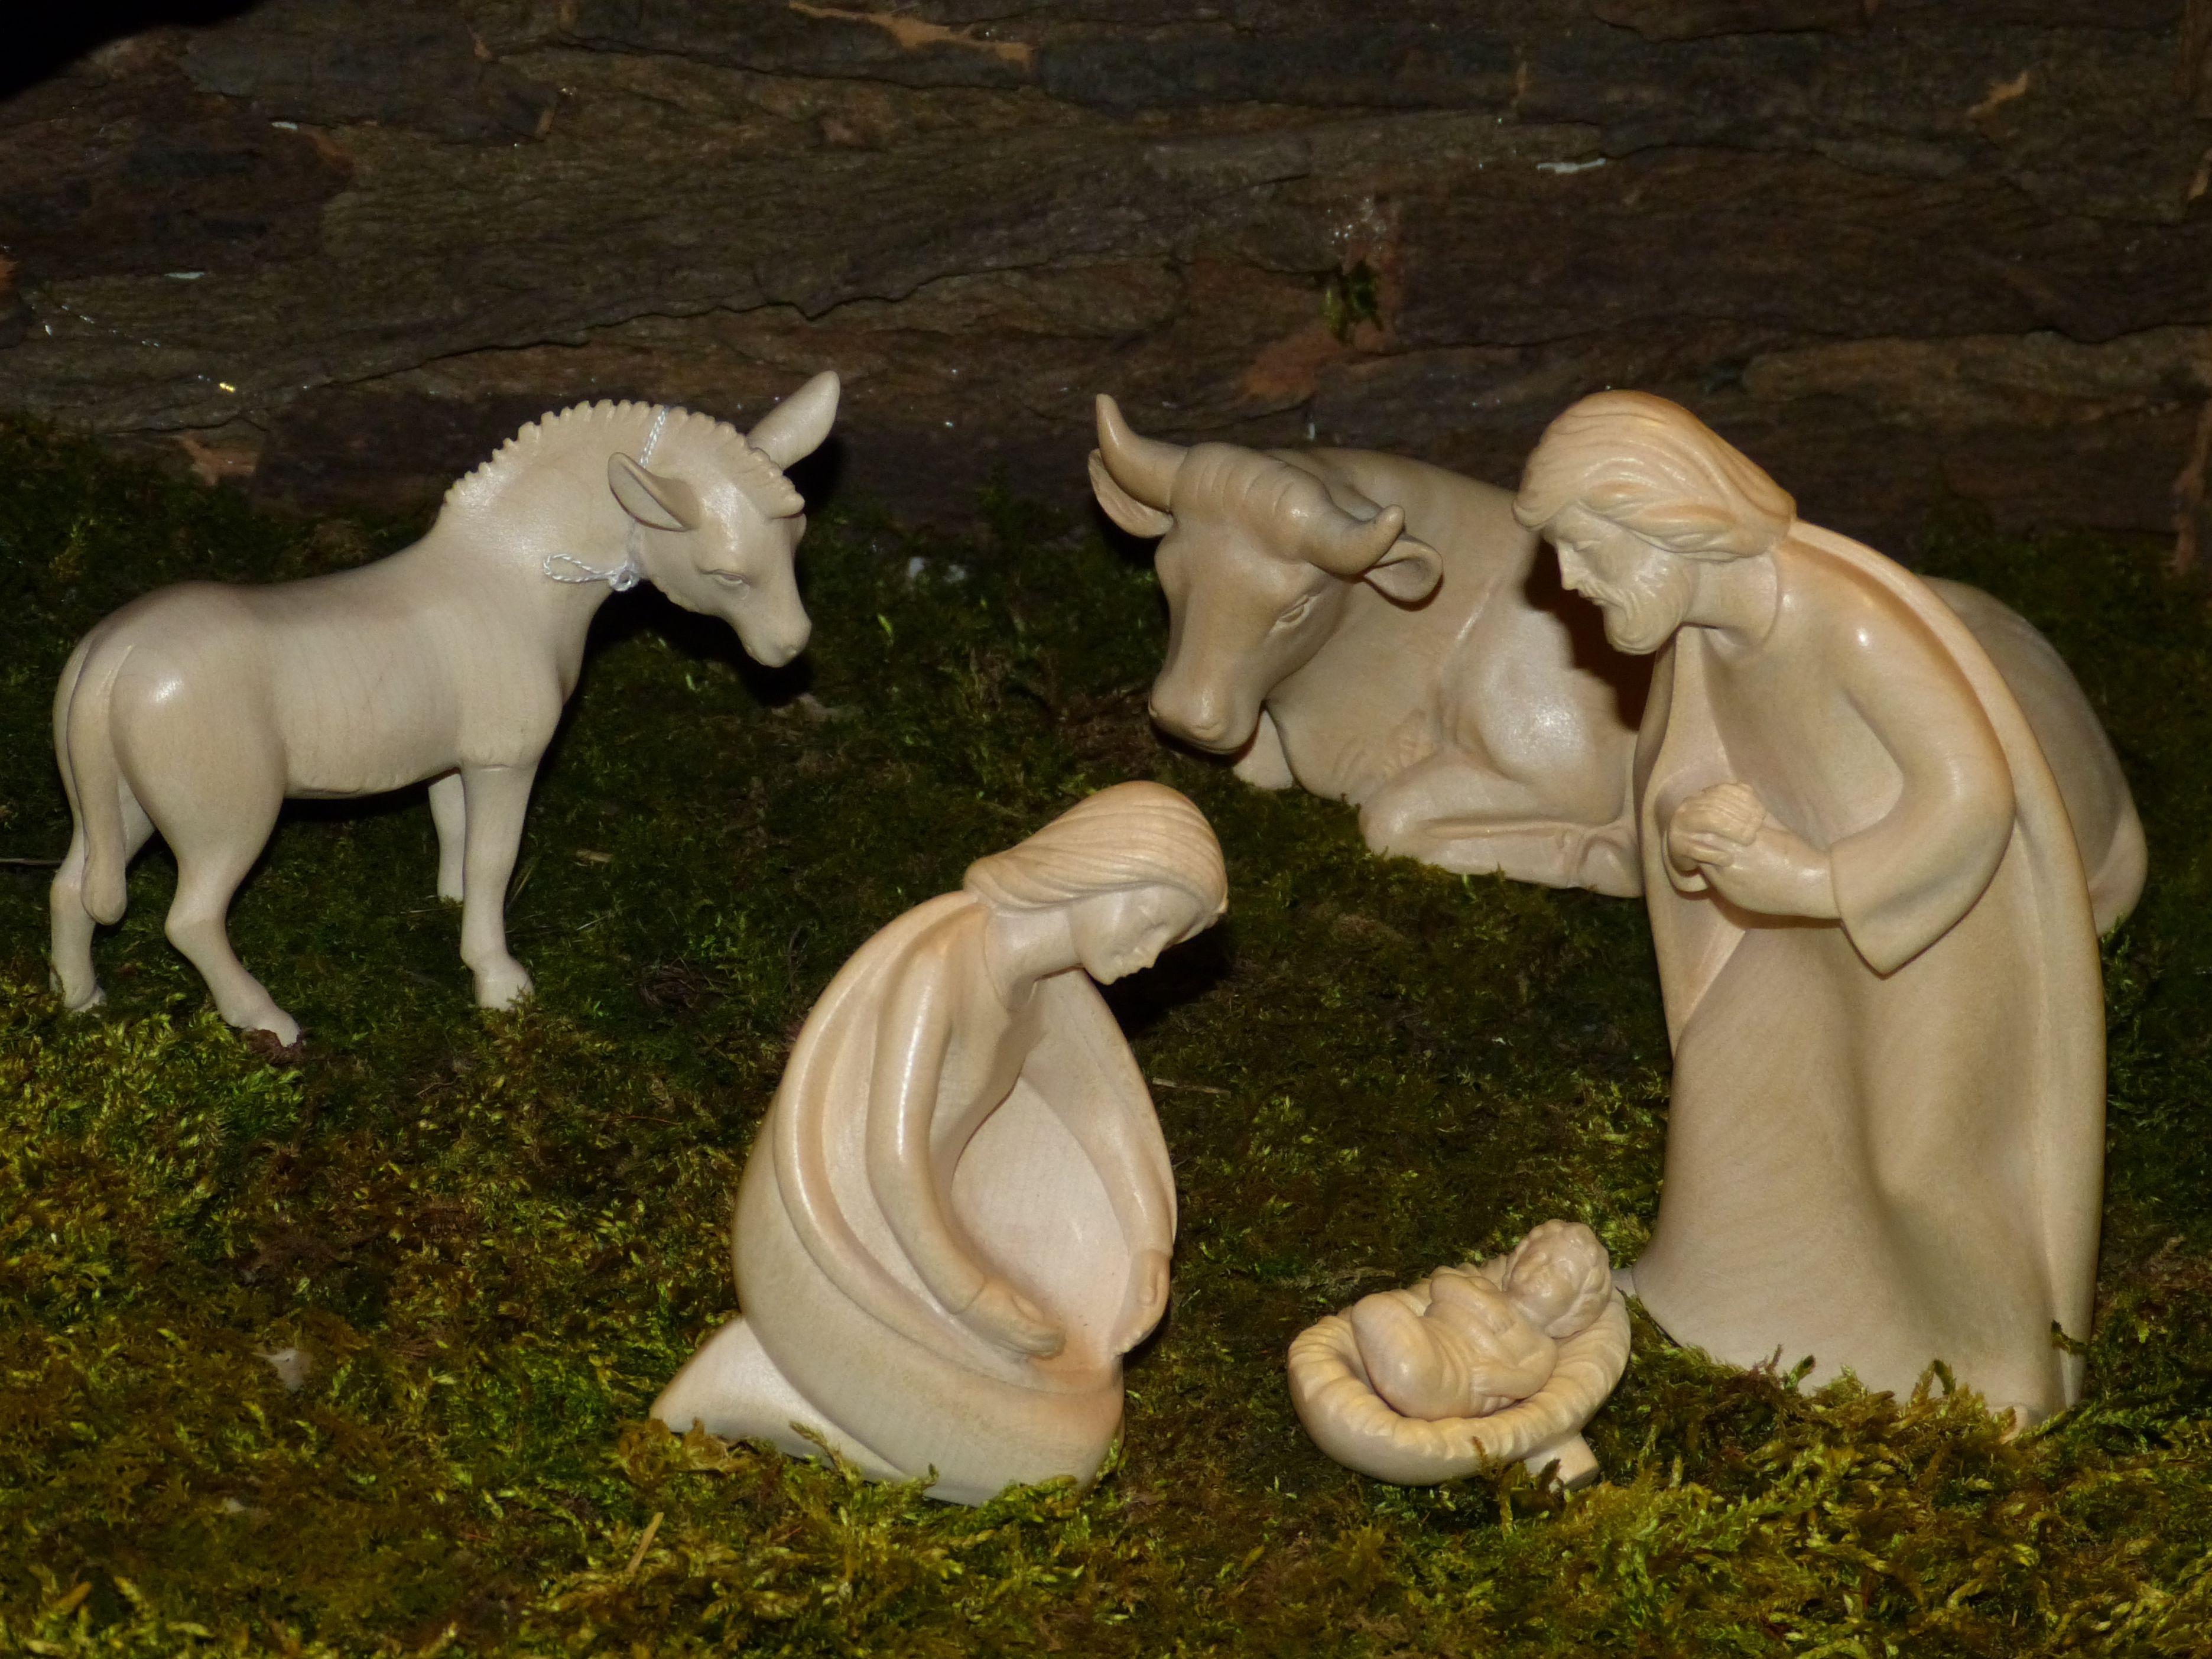
wood, statue, horse, child, christmas, donkey, advent, father christmas, sculpture, figure, stall, maria, jesus, crib, joseph, carving, ox, christmas story, jesus birth, santon, arts crafts, nativity scene, wood carving, josef, christmas crib figures, fictional character